Kenzō Takada

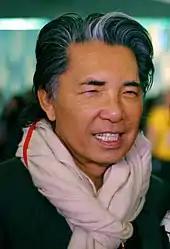
Takada in 2008

Takada announced his retirement in 1999 to pursue a career in art, leaving Roy Krejberg and Gilles Rosier to handle the design of Kenzo's men's and women's clothing, respectively. However, in 2005 he reappeared as a decoration designer presenting "Gokan Kobo" (五感工房 "workshop of the five senses"), a brand of tableware, home objects, and furniture. After a few years off, he wanted to take a new direction, stating "when I stopped working five years ago, I went on vacation, I rested, I traveled. And when I decided to work again, I told myself it would be in decoration, more than fashion." Additionally, in 2013 Kenzo joined the Asian Couture Federation as the organisation's inaugural Honorary President. In 2010 Kenzo's paintings were the subject of a one-man exhibition in Paris titled "Un Certain Style de Vie", A Certain Way of Life".